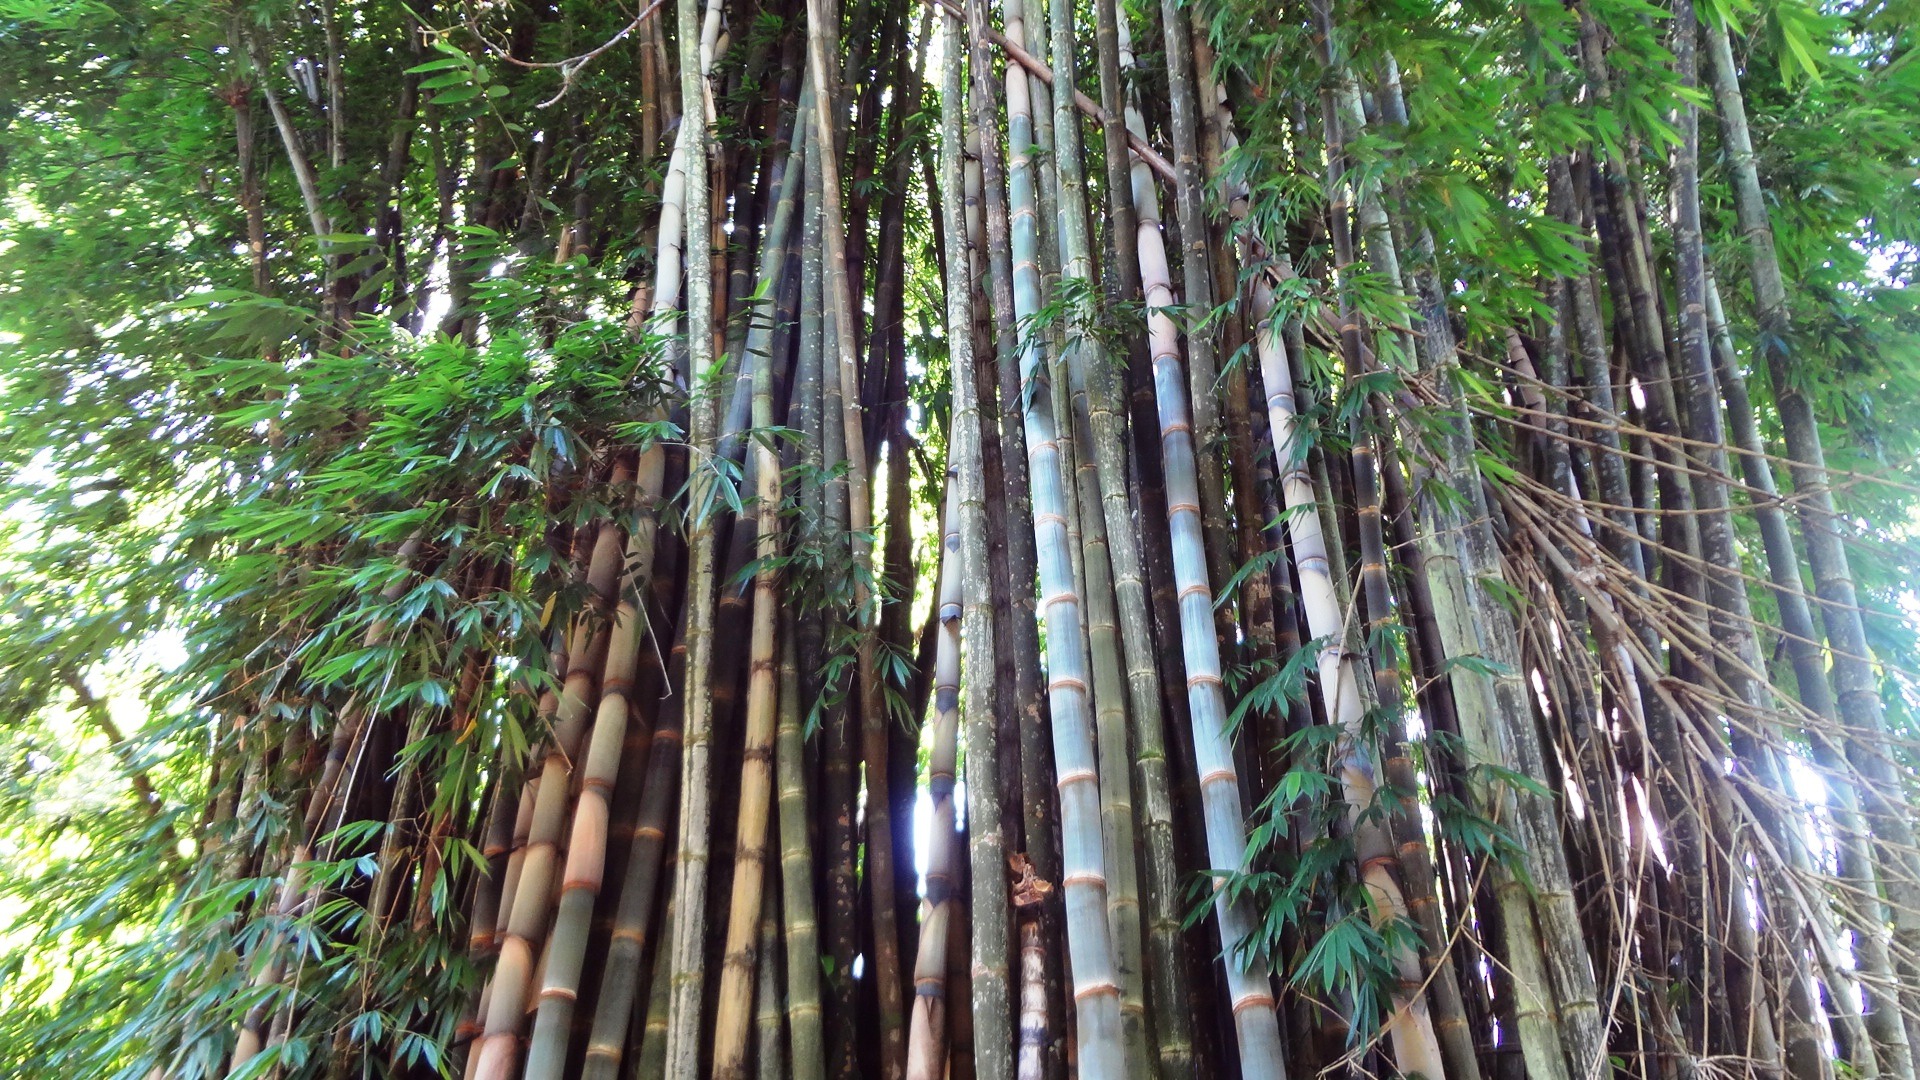
tree, forest, branch, plant, trunk, jungle, botany, rainforest, woodland, habitat, bamboo, ecosystem, biome, old growth forest, natural environment, grass family, plant stem, woody plant, temperate coniferous forest, land plant, arecales, bamboo grove, bamboos